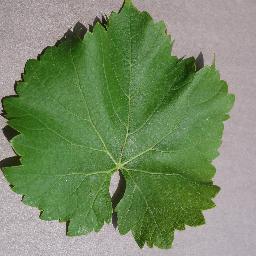
Label: Grape___healthy